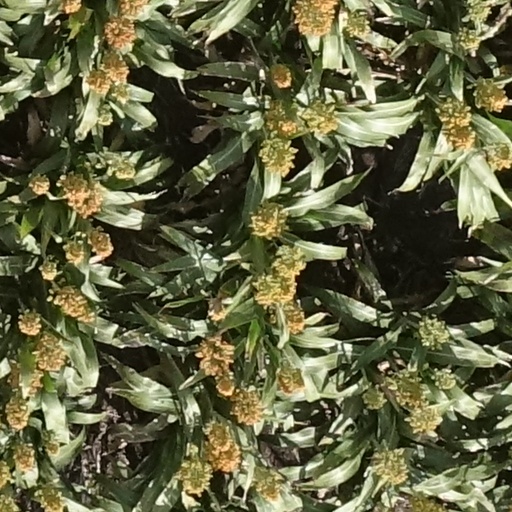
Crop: sorghum